Wonthaggi railway line

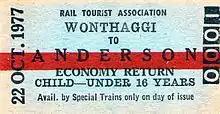
Wonthaggi-Anderson rail ticket 1977

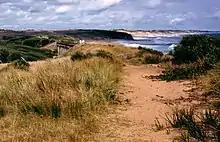
Wonthaggi line formation looking south from Kilcunda station across the Bourne Creek trestle bridge, c.1989

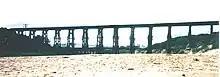
Bourne Creek trestle bridge, c.1989, prior to conversion to a rail trail bridge

In the late nineteenth and early twentieth centuries, the Victorian Railways depended on black coal to fire its steam locomotives. Although black coal deposits around Korumburra in South Gippsland had been exploited since 1891, the seams were narrow, the costs of production were relatively high and, in 1900, their production accounted for just a quarter of Victoria's consumption.